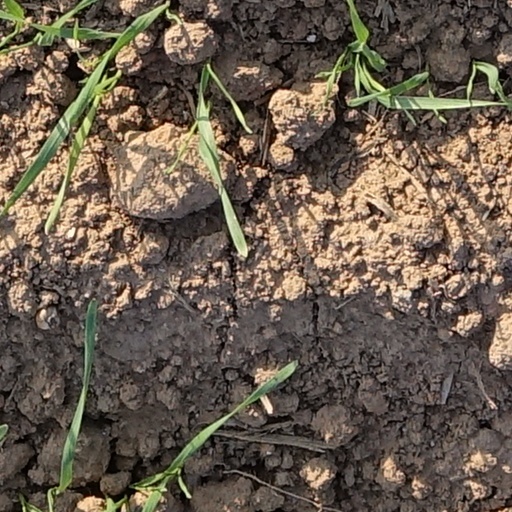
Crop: wheat